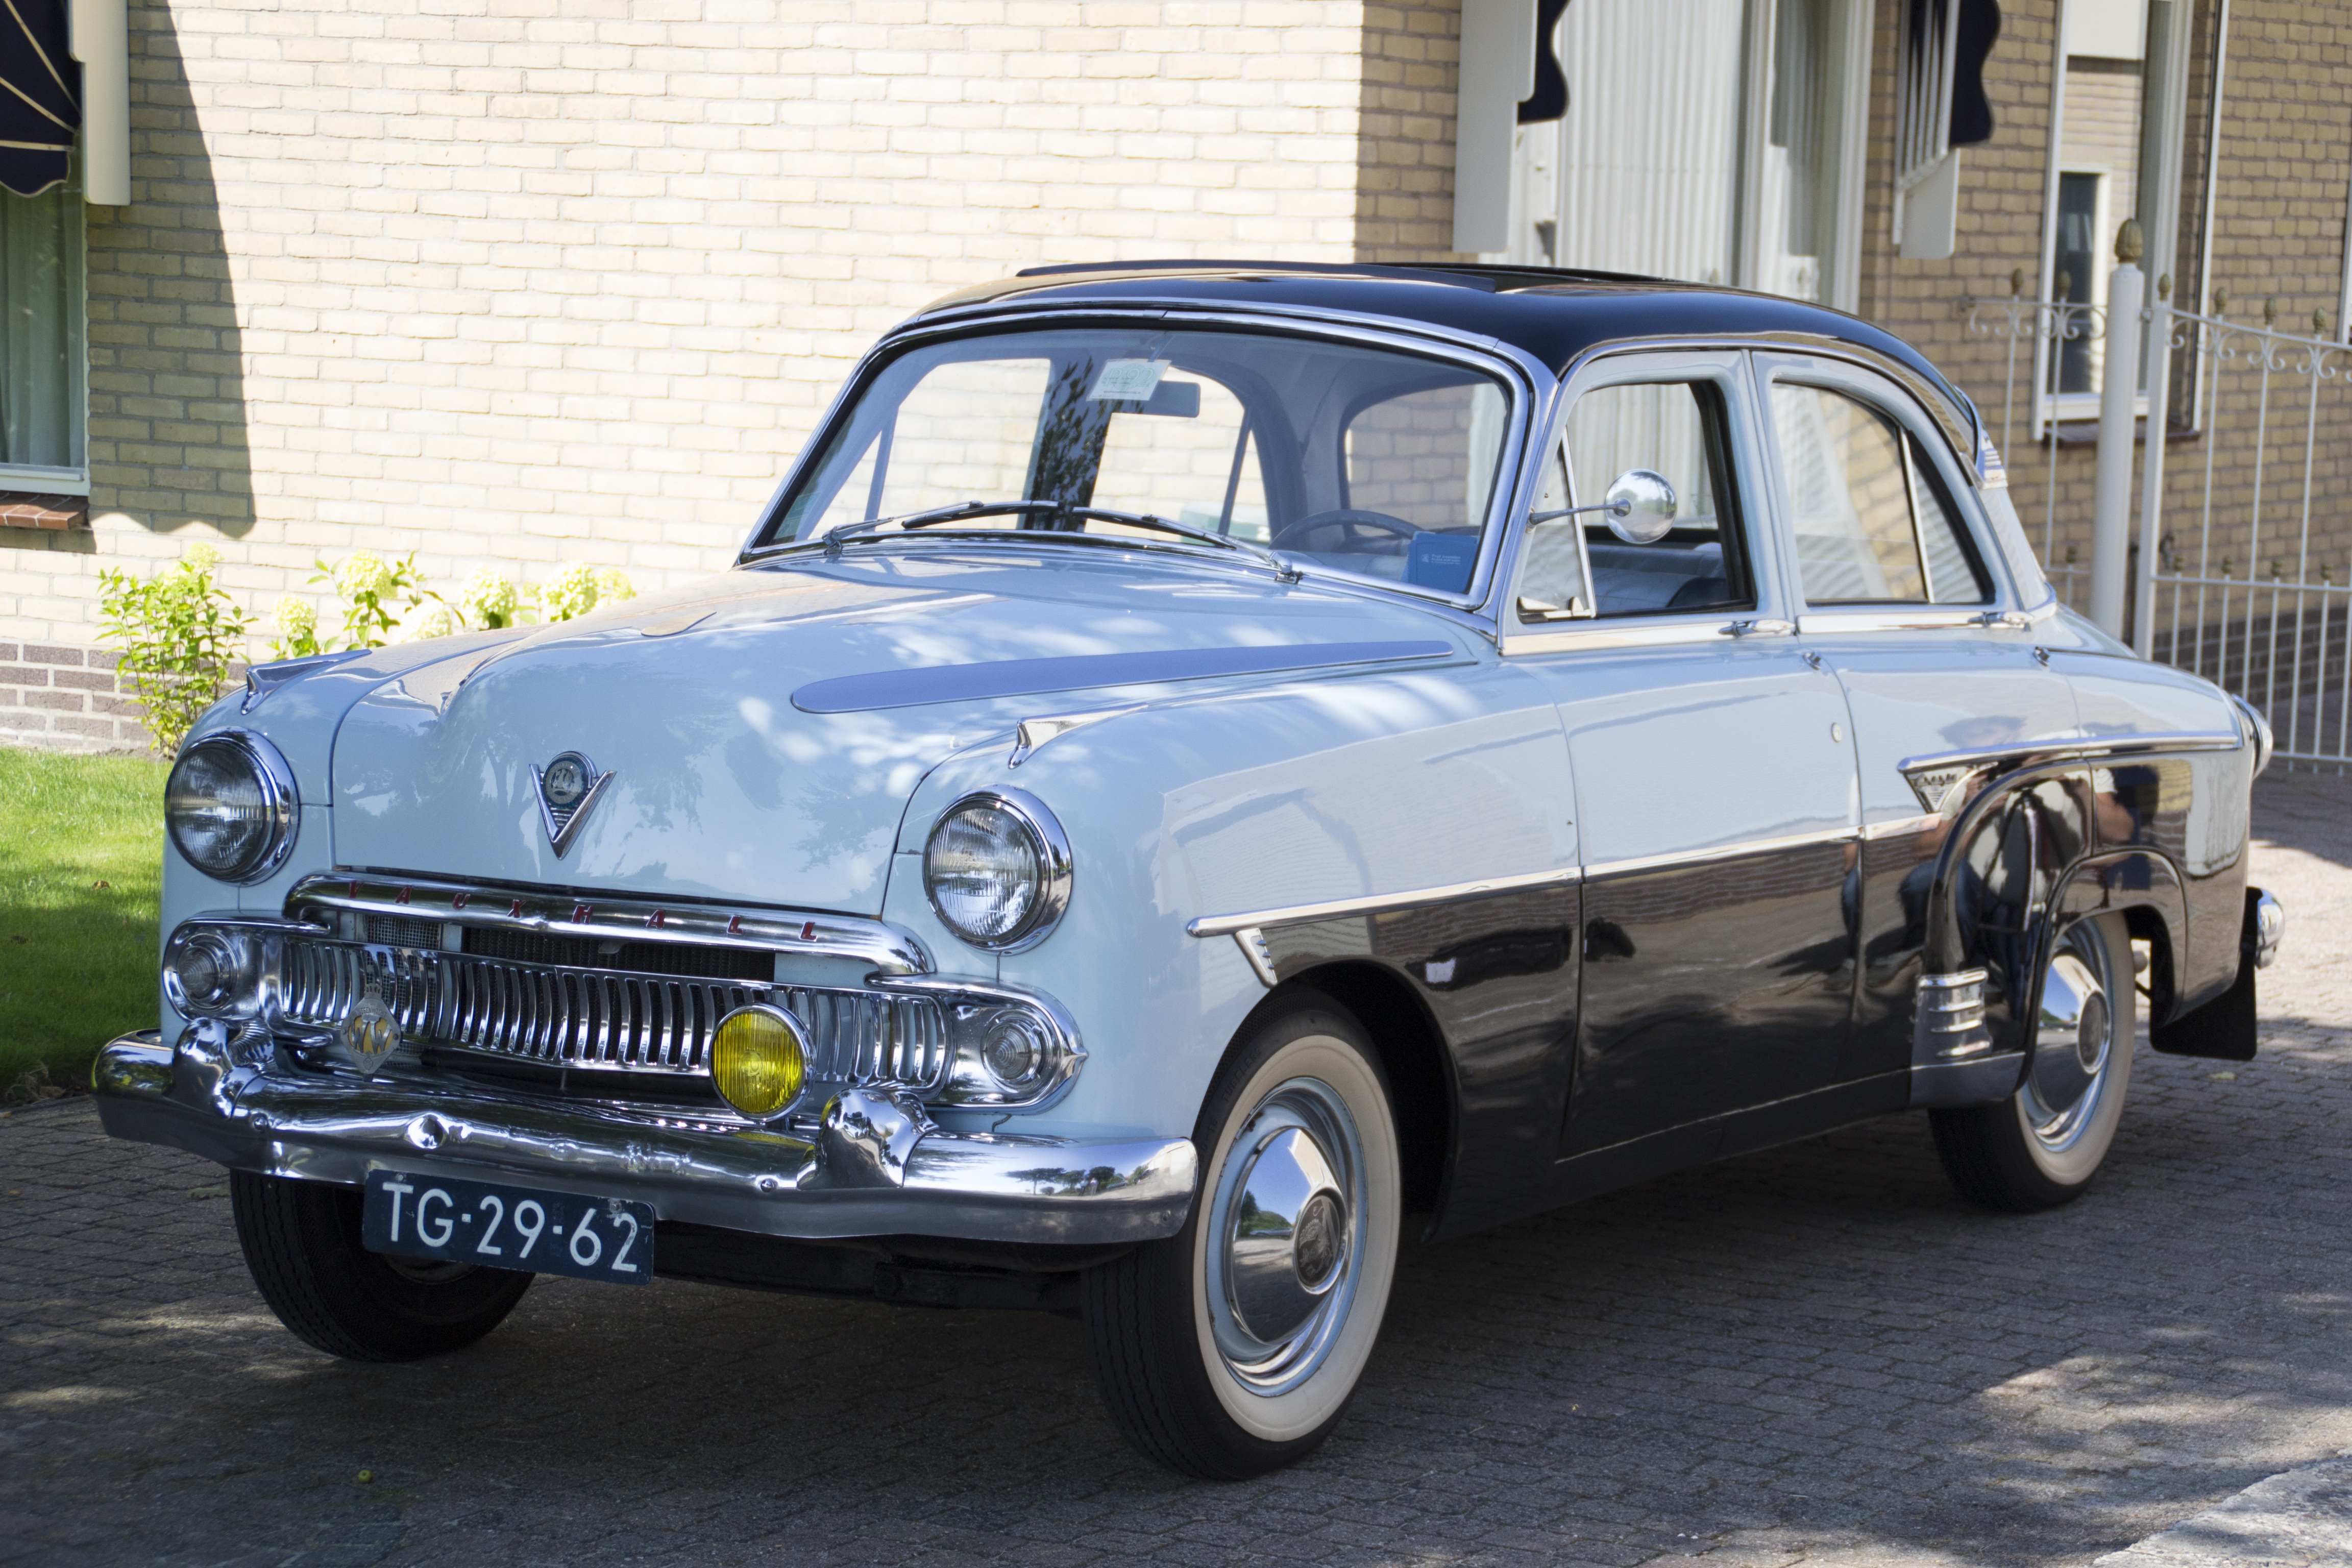
car, vehicle, old car, classic car, automotive, sedan, oldtimer, classic, stylish, classic cars, antique car, vauxhall, land vehicle, automobile make, automotive exterior, compact car, mid size car, vauxhall cresta